Church architecture

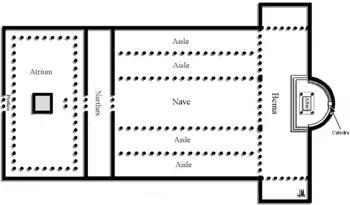
Plan of Old St Peter's Basilica, showing "atrium" (courtyard), "narthex" (vestibule), central "nave" with double "aisles", a "bema" for the clergy extending into a "transept", and an "exedra" or semi-circular apse.

The church building as we know it grew out of a number of features of the Ancient Roman period: